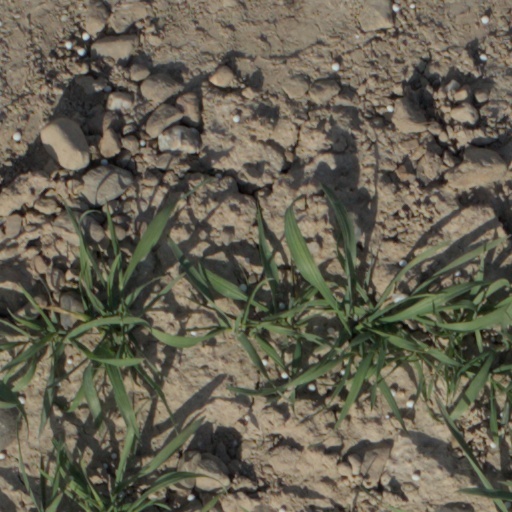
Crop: wheat